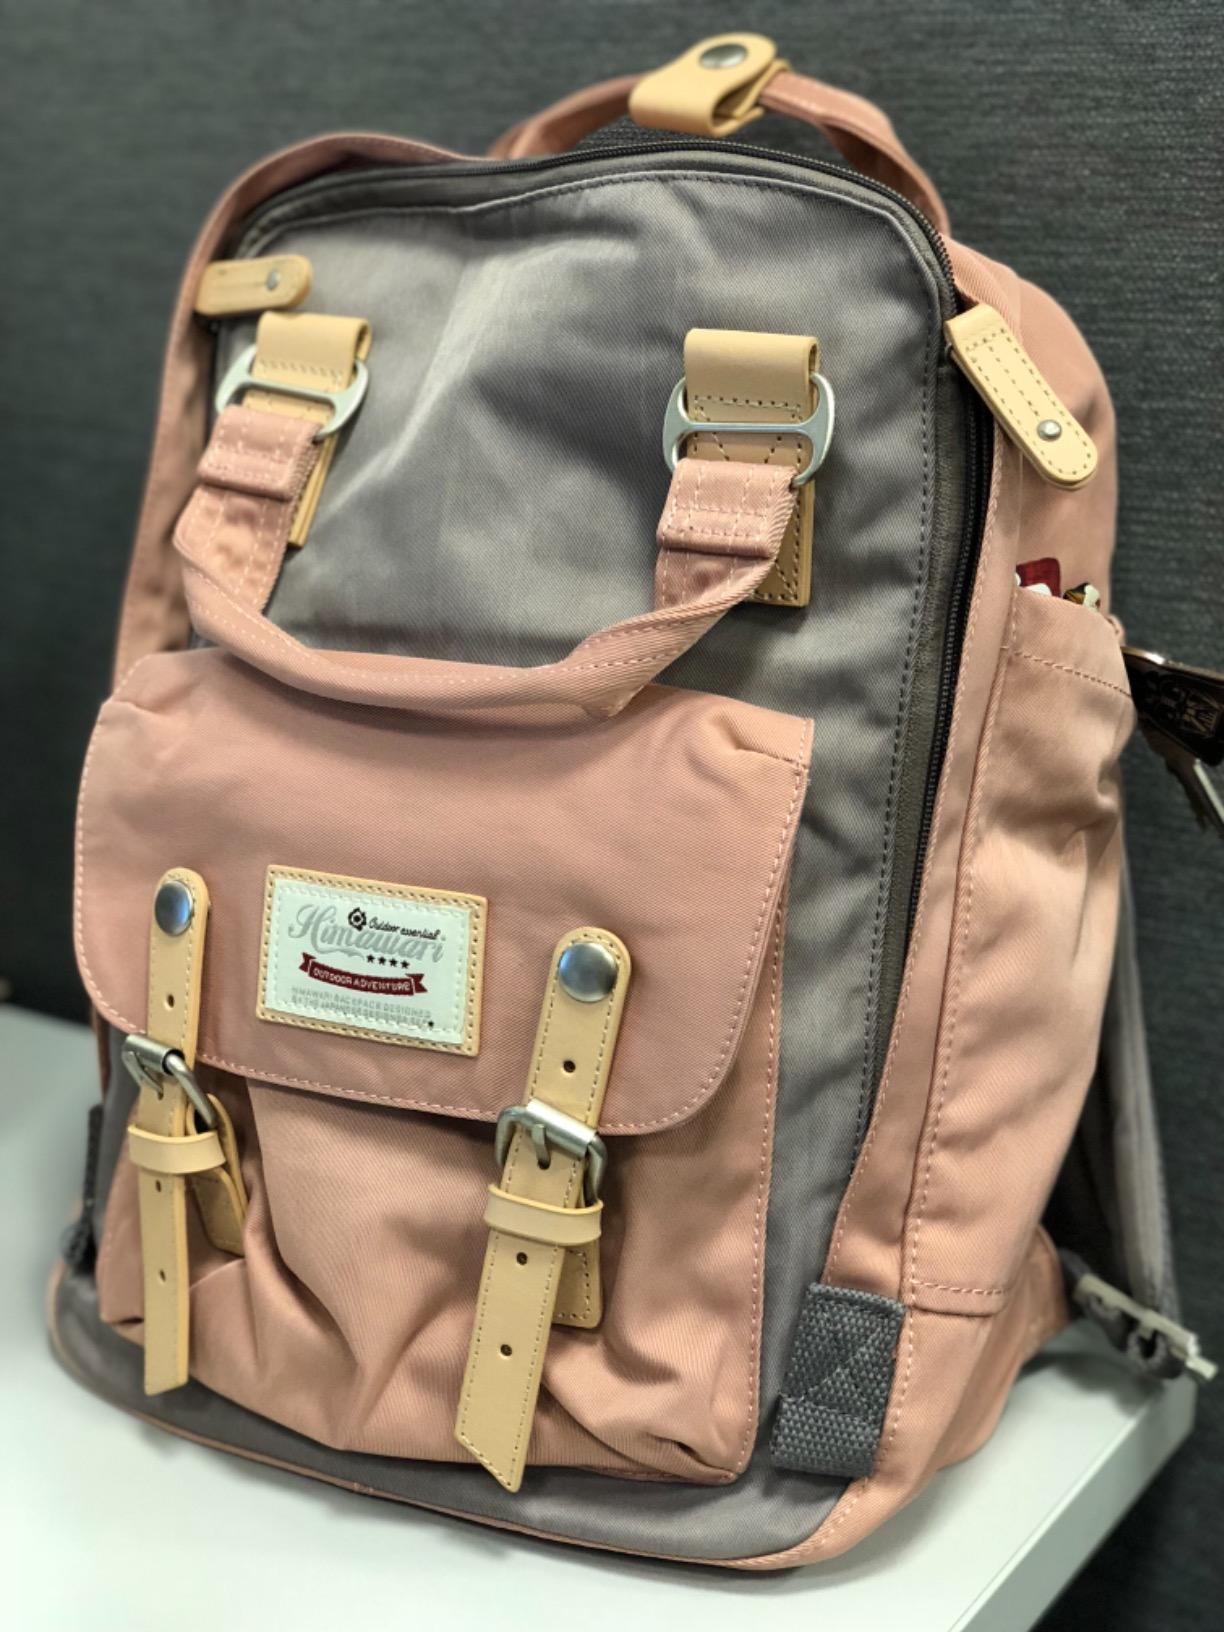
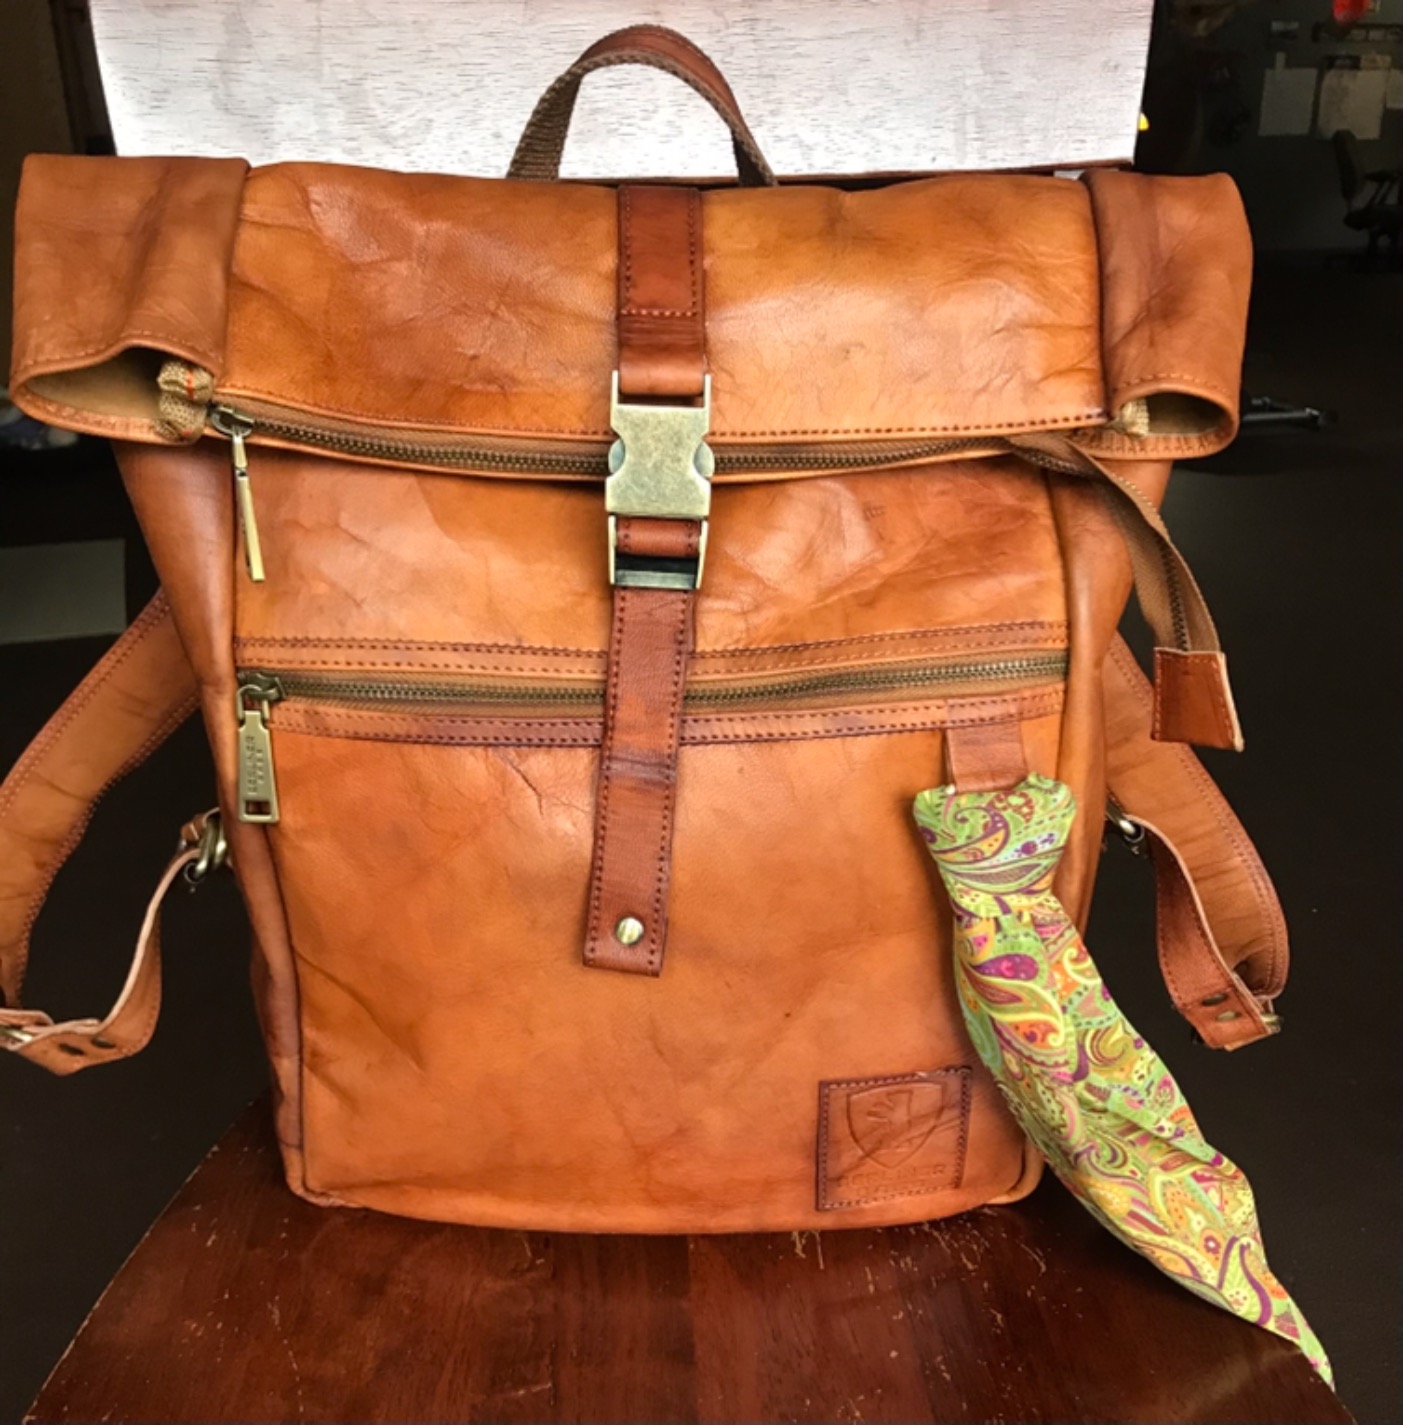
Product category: bag
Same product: no